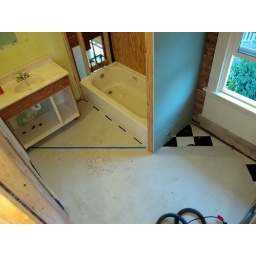
We have the tub and sink installed, as well as the pipes for the toilet in place. We're sheetrocking tomorrow.